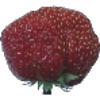
Label: strawberry_wedge